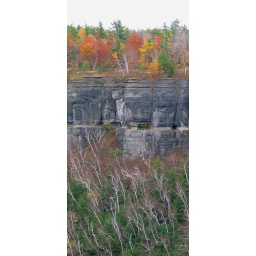
I'm fond of the white trunks of the birches against the green conifers.